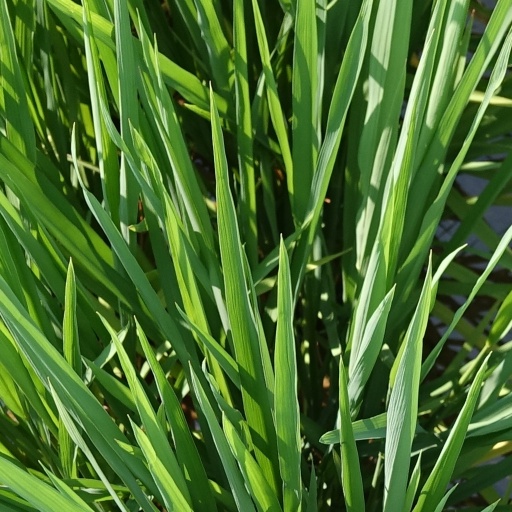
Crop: rice